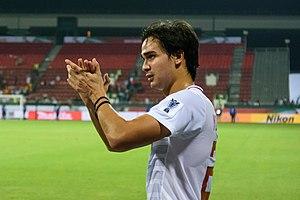
James Younghusband, né le 4 septembre 1986 à Ashford en Angleterre, est un footballeur international philippin d'origine anglaise. Il est le grand frère de Phil Younghusband.